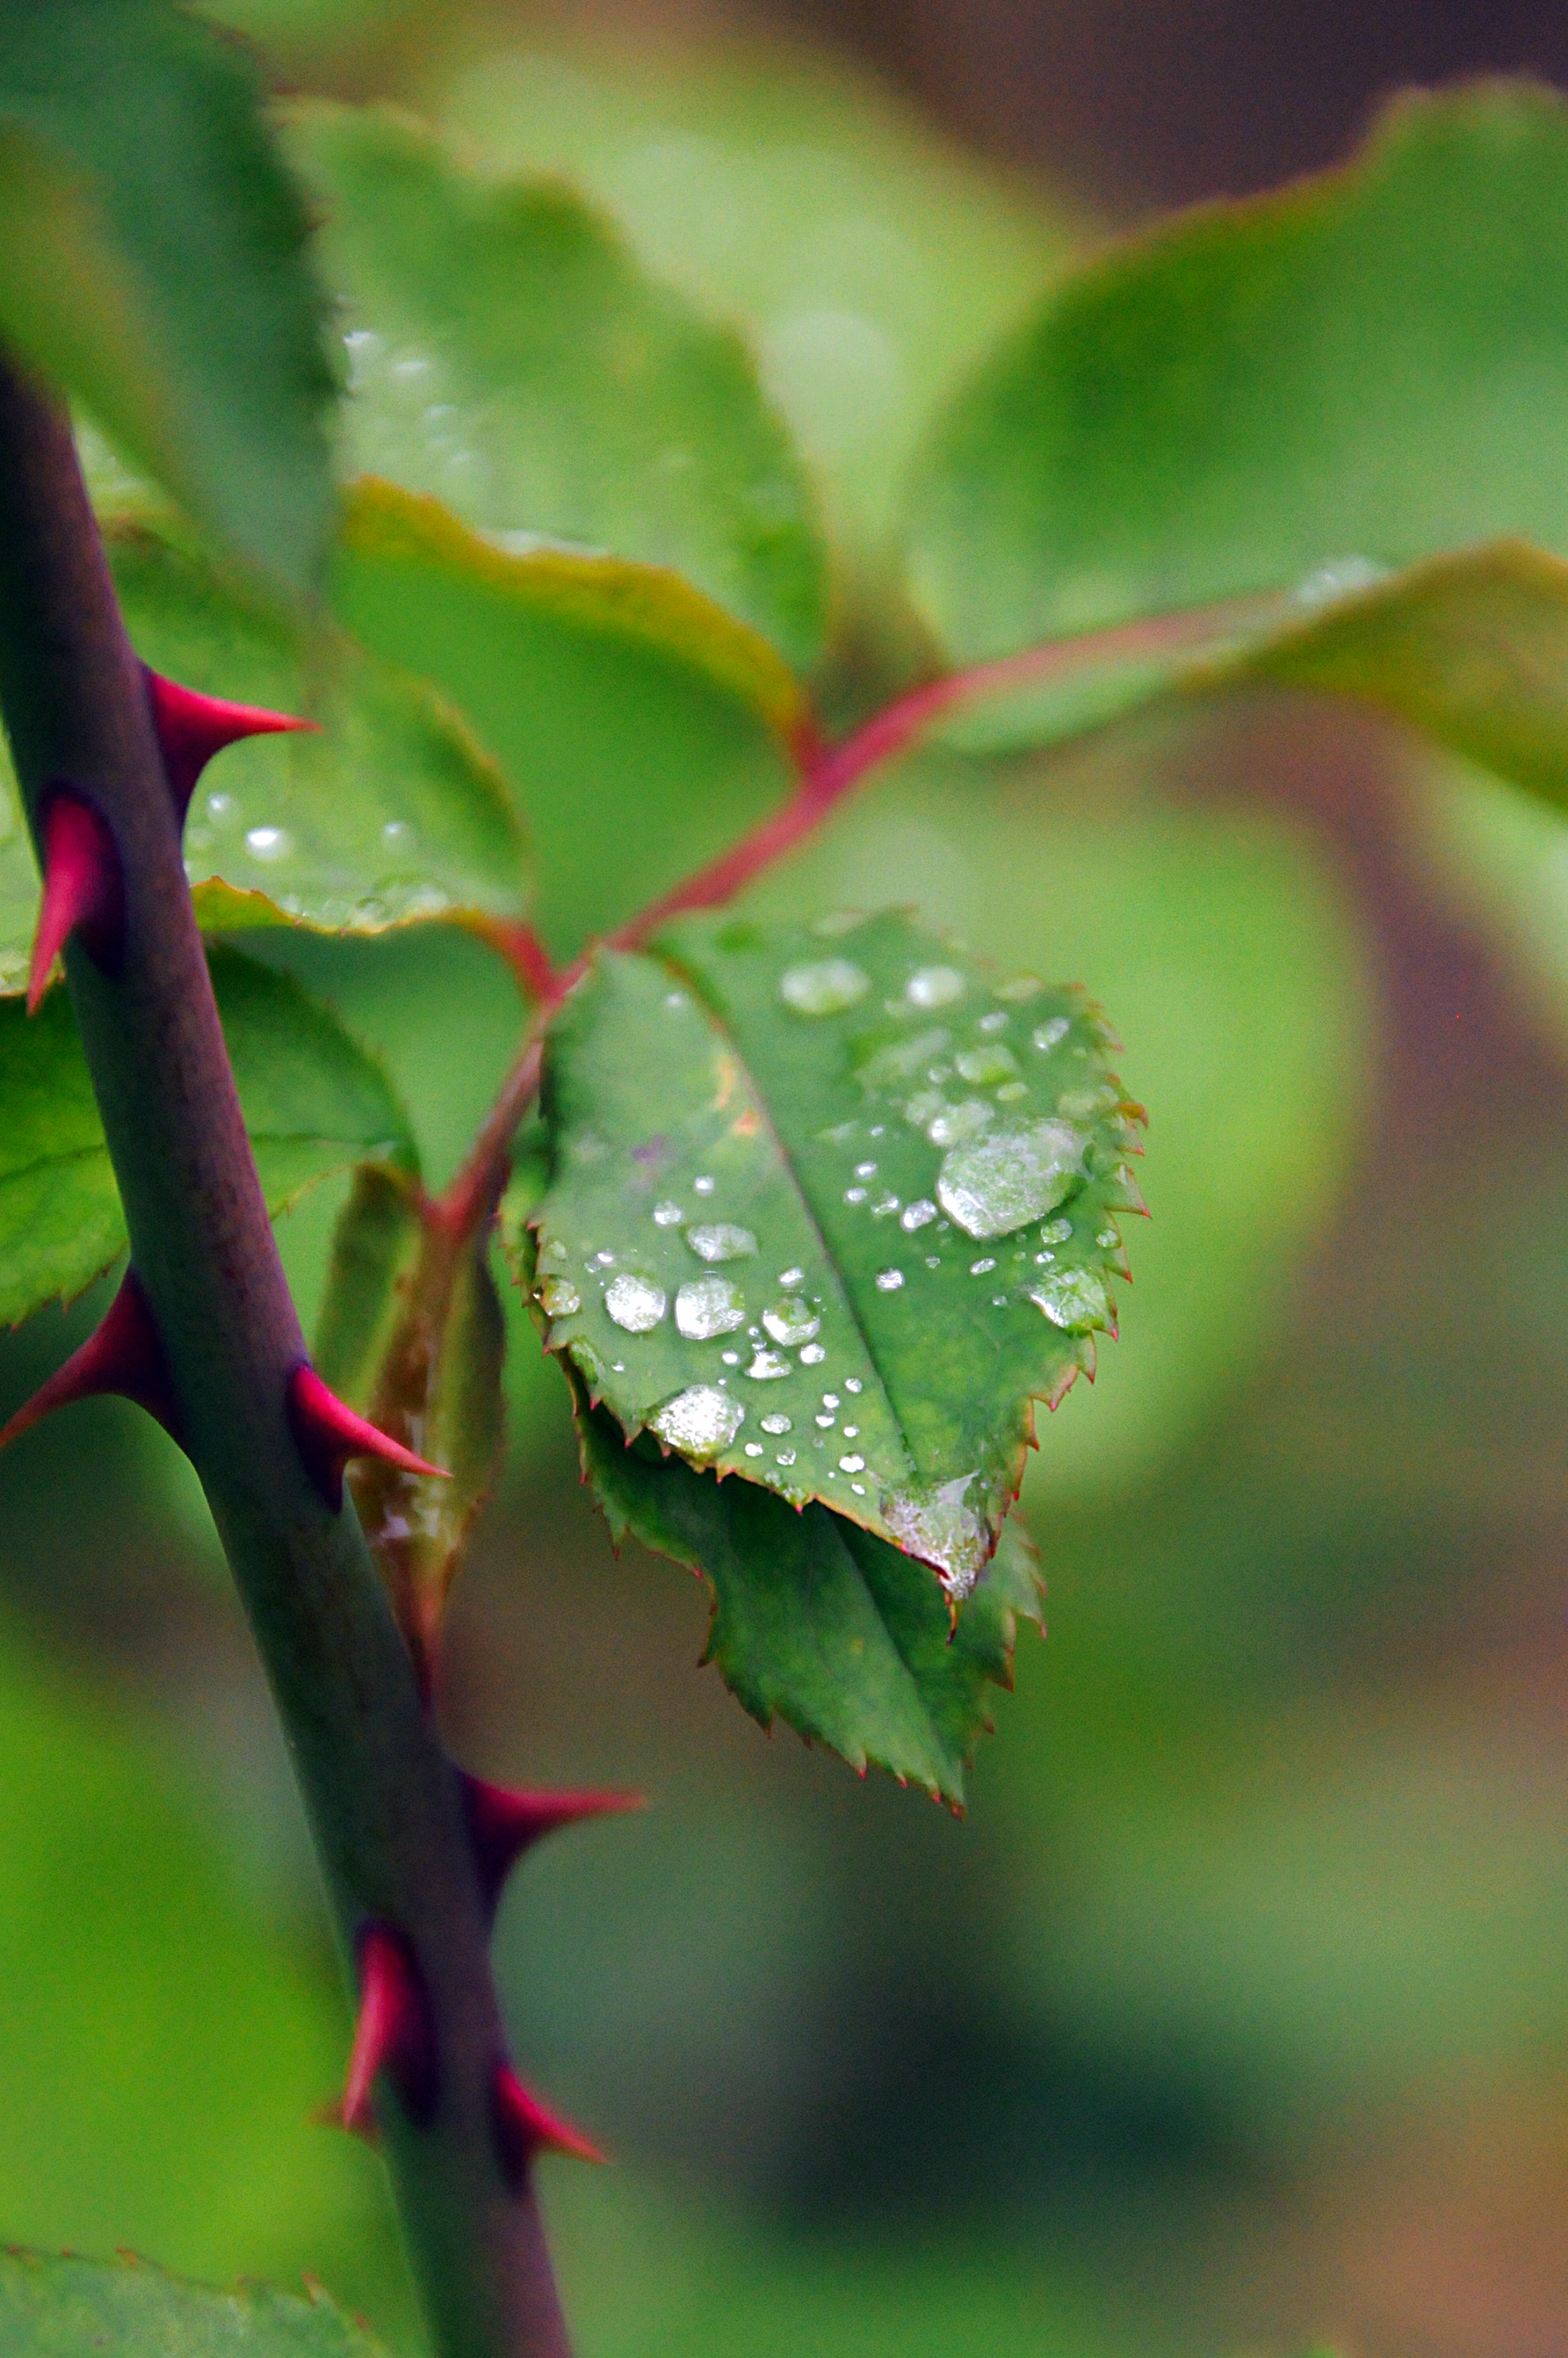
tree, nature, branch, plant, sunlight, leaf, flower, foliage, rose, spring, green, autumn, botany, flora, fauna, dew drop, close up, shrub, just add water, macro photography, after the rain, plant stem, woody plant, thorns spines and prickles